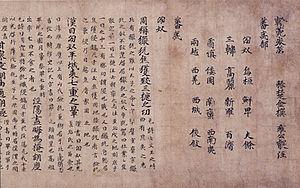
Le Dazaifu Tenman-gū est un sanctuaire shinto situé à Dazaifu, préfecture de Fukuoka au Japon, construit sur la tombe de Sugawara no Michizane. C'est un des principaux sanctuaires dédiés à Tenjin, forme déifiée de Michizane.
Le terme « Trésor national » est utilisé depuis 1897 pour désigner les biens culturels importants du Japon,